Shtjefën Gjeçovi

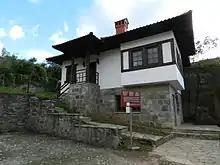
Gjeçovi's home in Janjevo

Several schools in Kosovo and Albania bear his name. "Traces of Gjeçovi", is a yearly event held in his birthplace Janjevo since 2000, to memorialize and promote his work and legacy.